Naduvazhikal

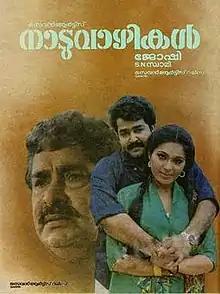
Poster designed by Gayathri Ashokan

Naduvazhikal is a 1989 Indian Malayalam-language action crime film directed by Joshiy and written by S. N. Swami. The film was loosely based on "The Godfather". It tells the story of Arjun (Mohanlal), who takes up the business empire of his father Ananthan (Madhu), who has been sent to jail, and his clashes with his father's rivals, the Chekkudi brothers. The film also features Murali, Devan, Thilakan, Kuthiravattom Pappu, Jagathy Sreekumar and Manianpilla Raju in supporting roles. The music was composed by Shyam. The film was released on 5 May 1989 to positive reviews and was one of the highest-grossing films of the year. The climax of the film was highly appreciated by critics and audience like.